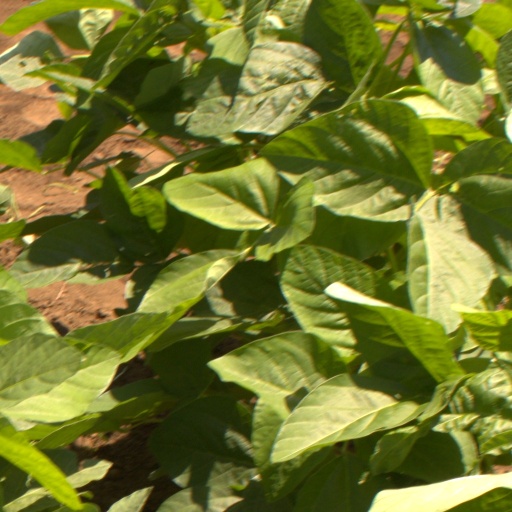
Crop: soybean